Maxima (software)

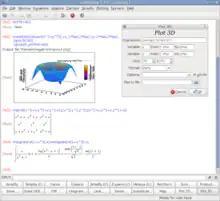
Screenshot of the wxMaxima interface for Maxima

Various graphical user interfaces (GUIs) are available for Maxima: